Camille Le Tallec

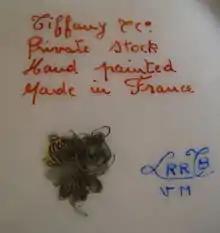
Marks on a piece by Le Tallec for Tiffany & Co

Camille Le Tallec (November 9, 1906 – August 21, 1991) was a French porcelain craftsman and artist.